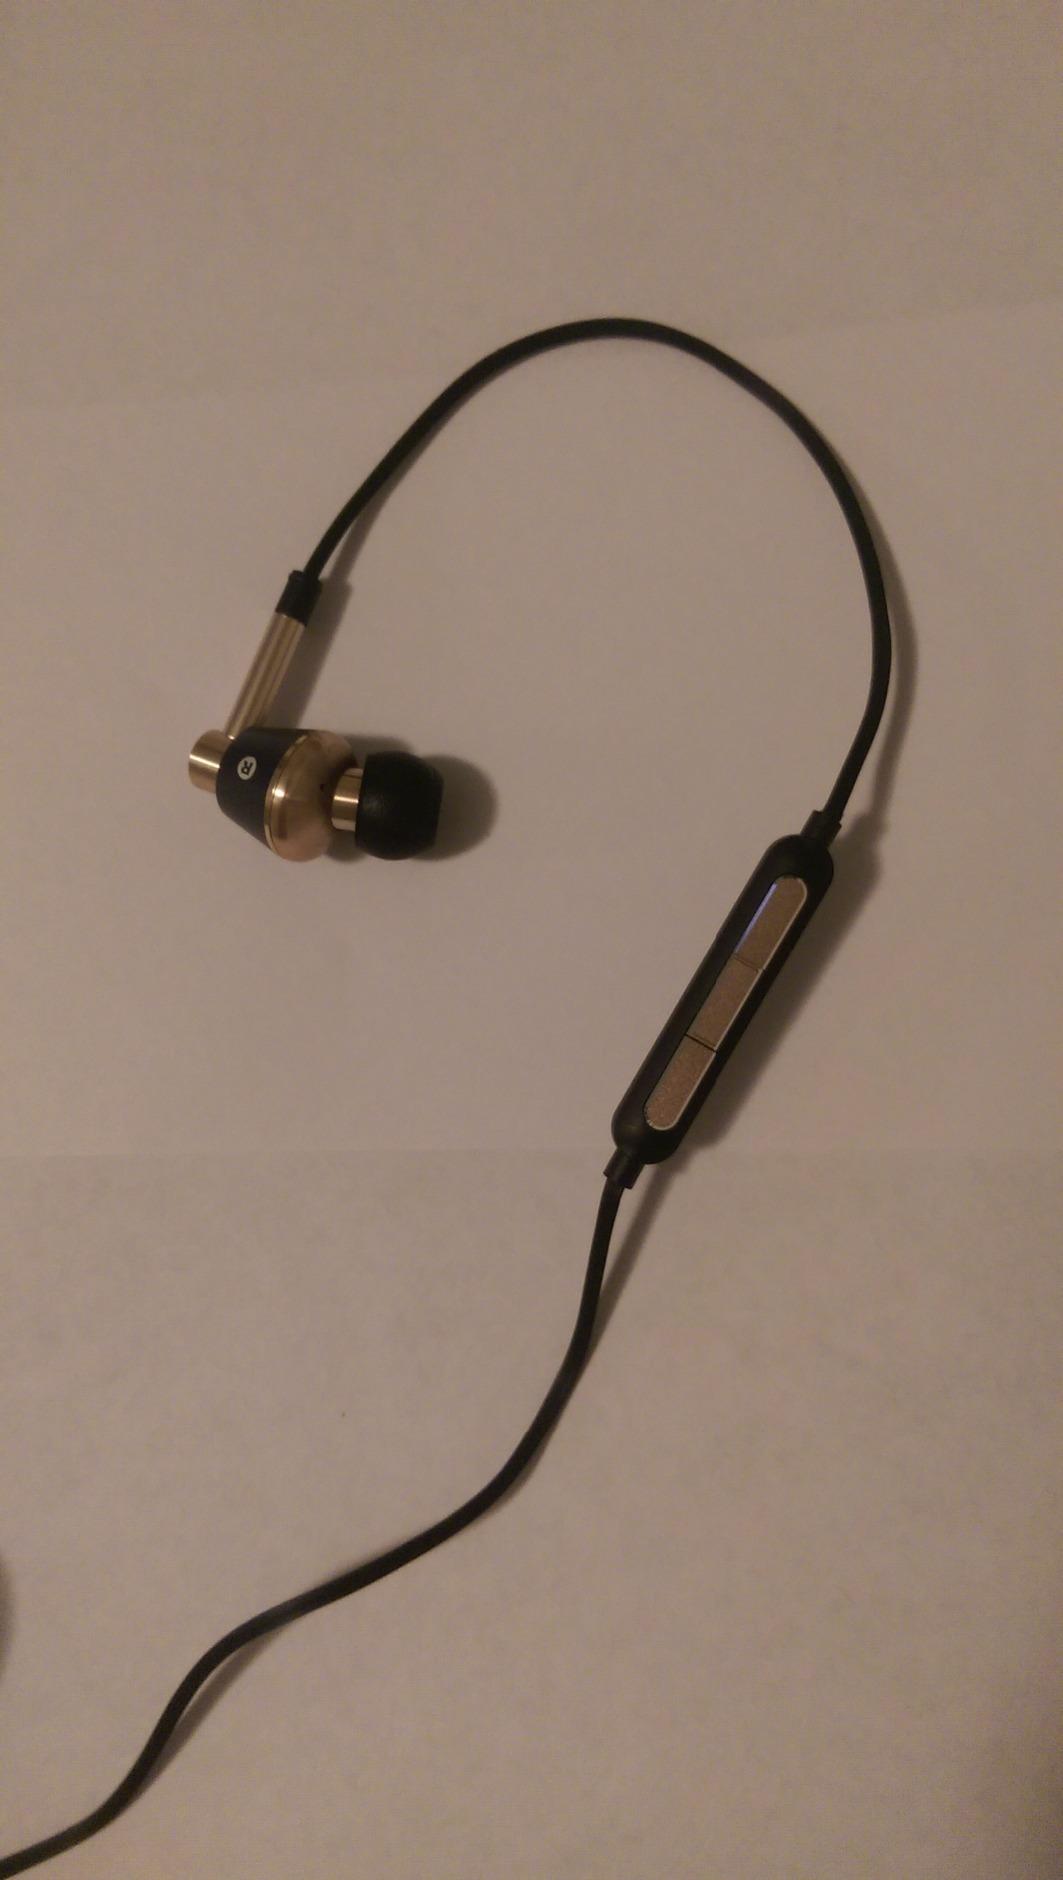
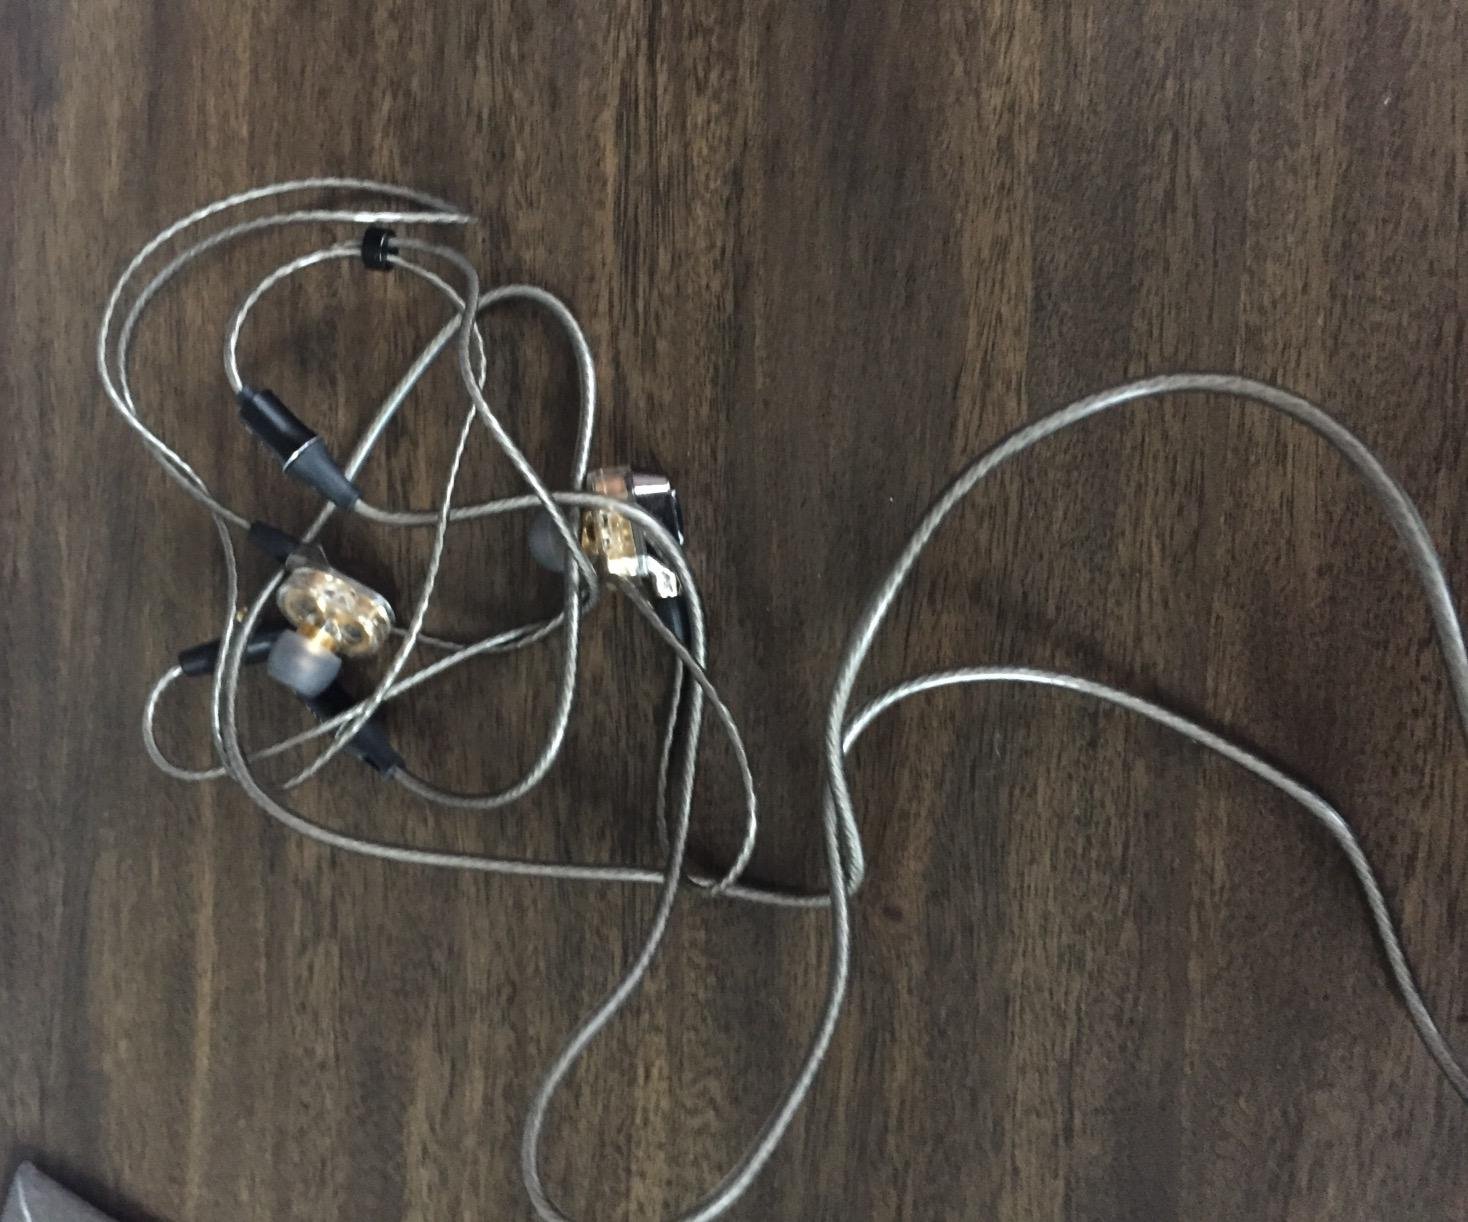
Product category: headphones
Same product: no